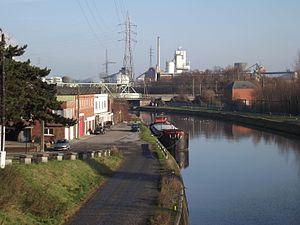
La Boucle noire est une promenade de 20 km autour de Charleroi faisant la part belle aussi bien aux paysages industriels et aux terrils emblématiques de la cité qu’aux paysages urbains ou plus campagnards.